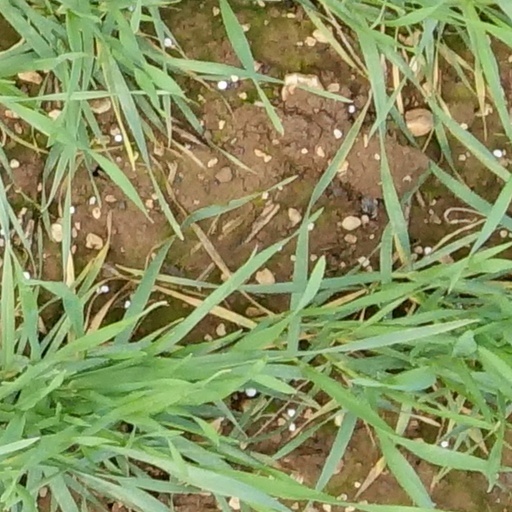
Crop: wheat